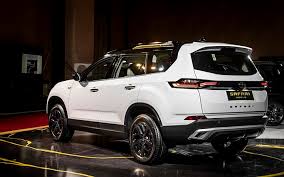
Label: noambulance